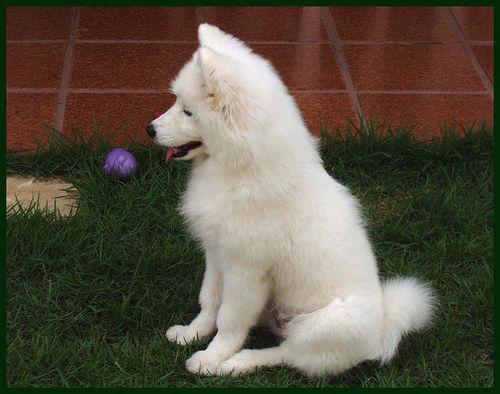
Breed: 2192-n000088-Samoyed